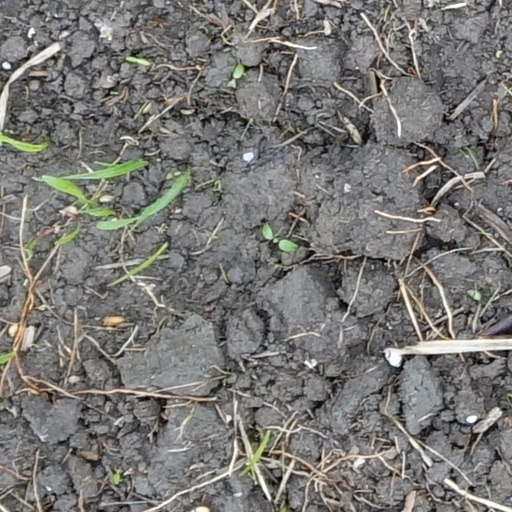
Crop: wheat